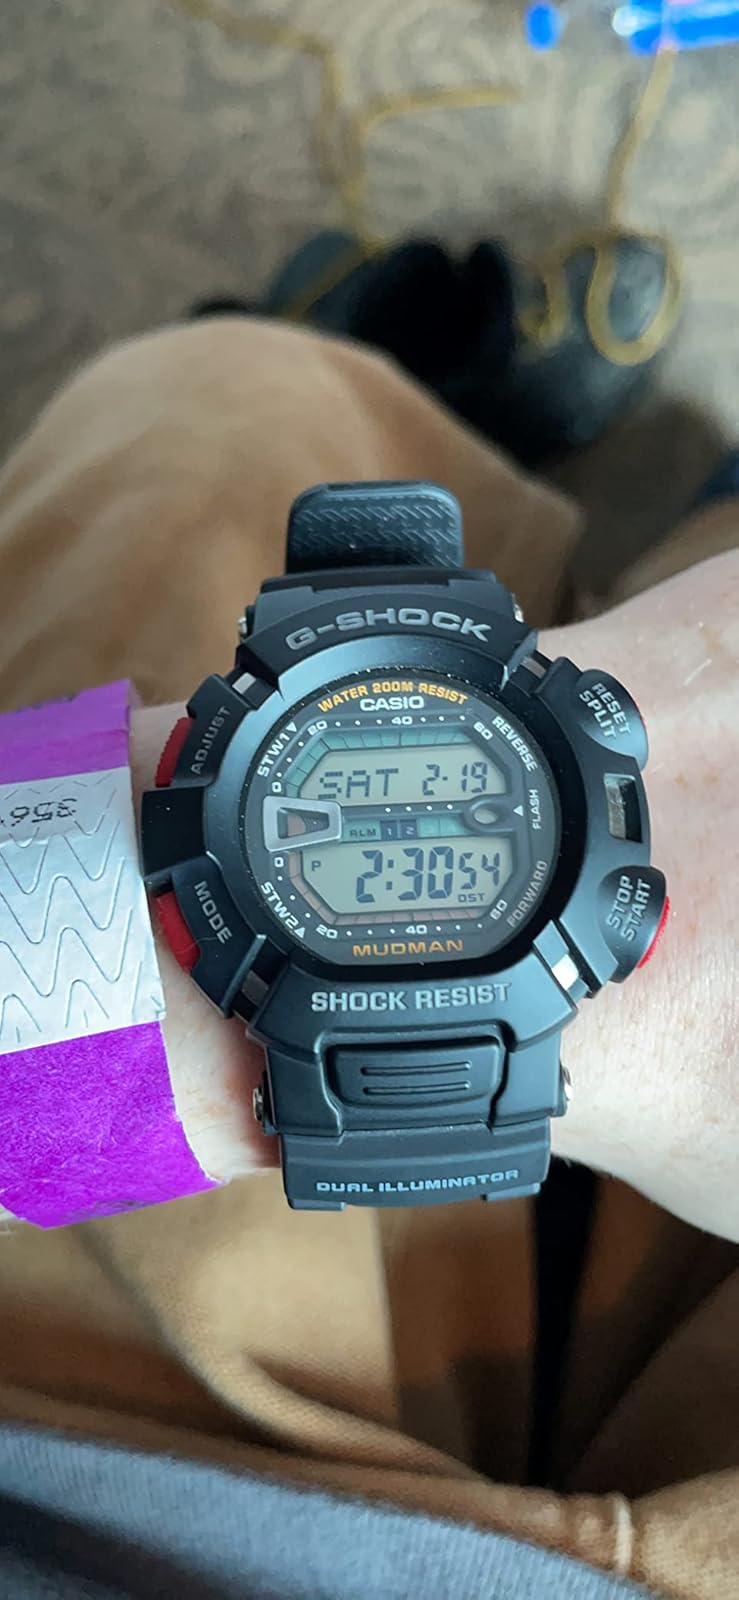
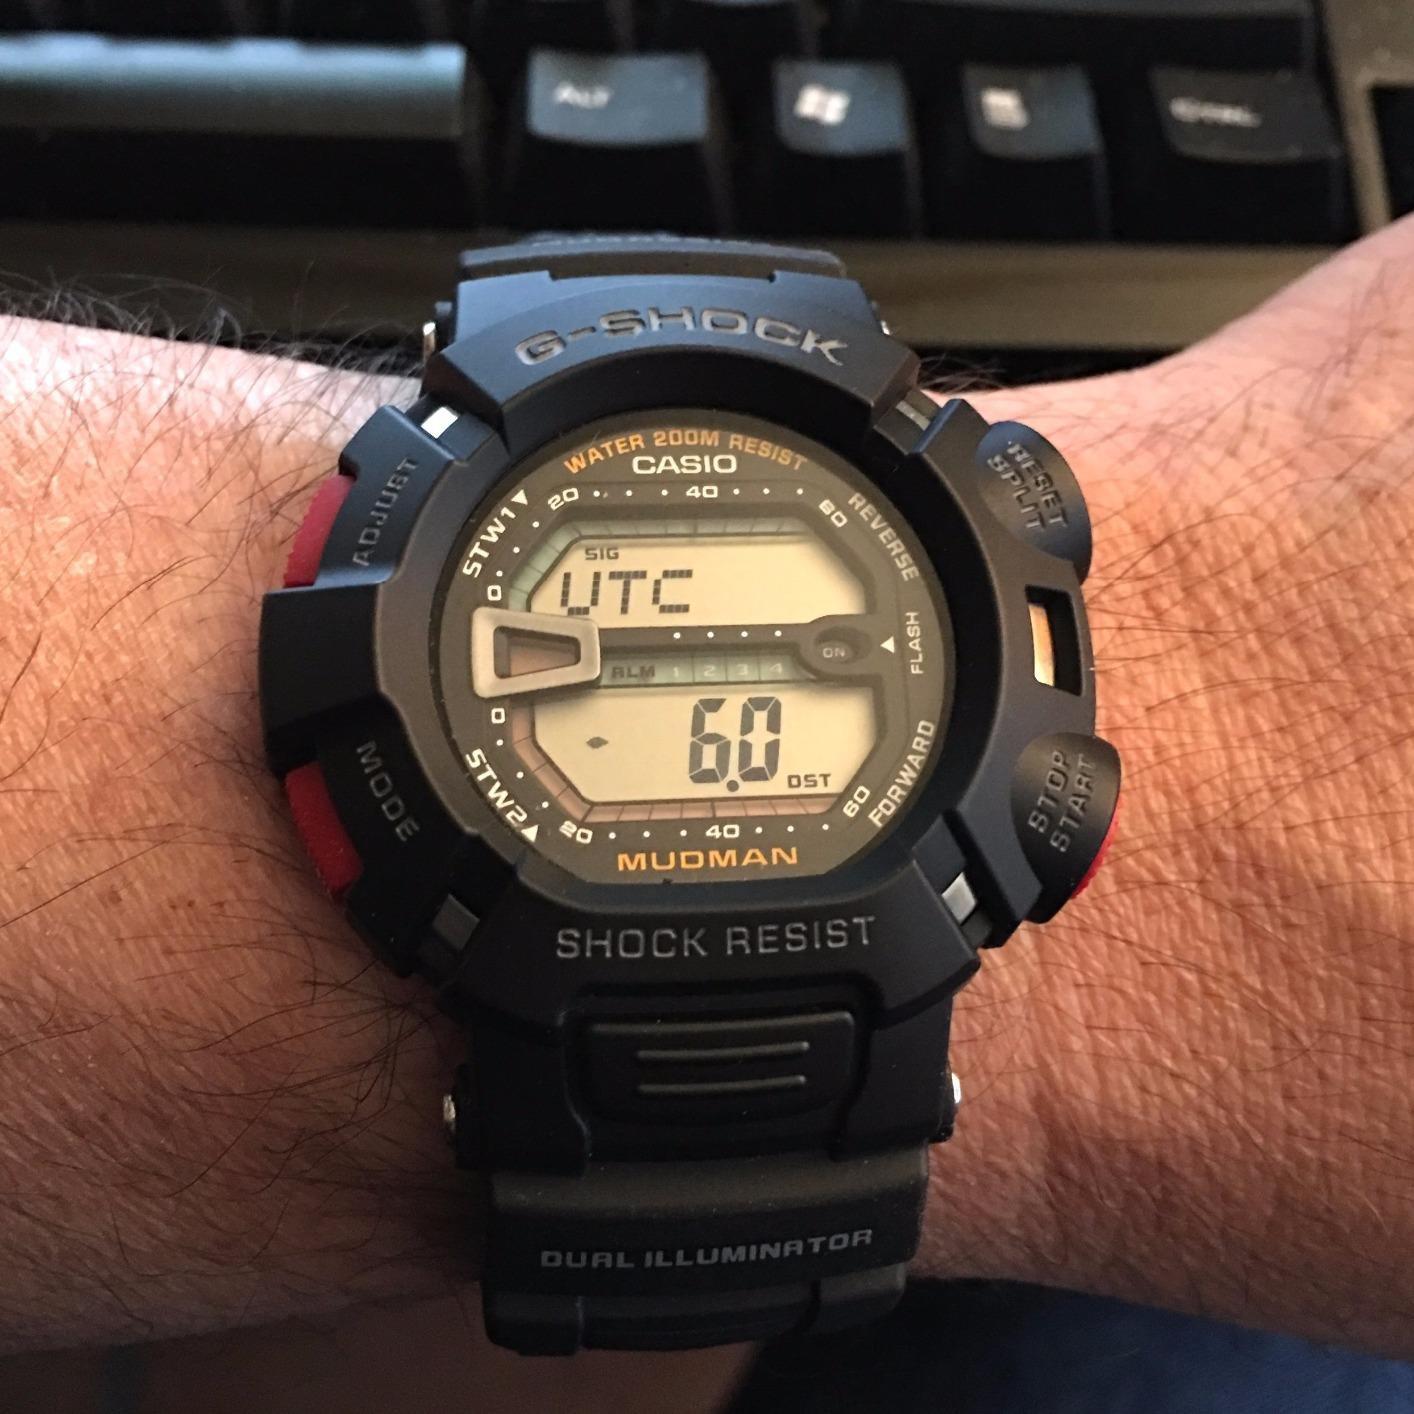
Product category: accessories_watch
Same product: yes